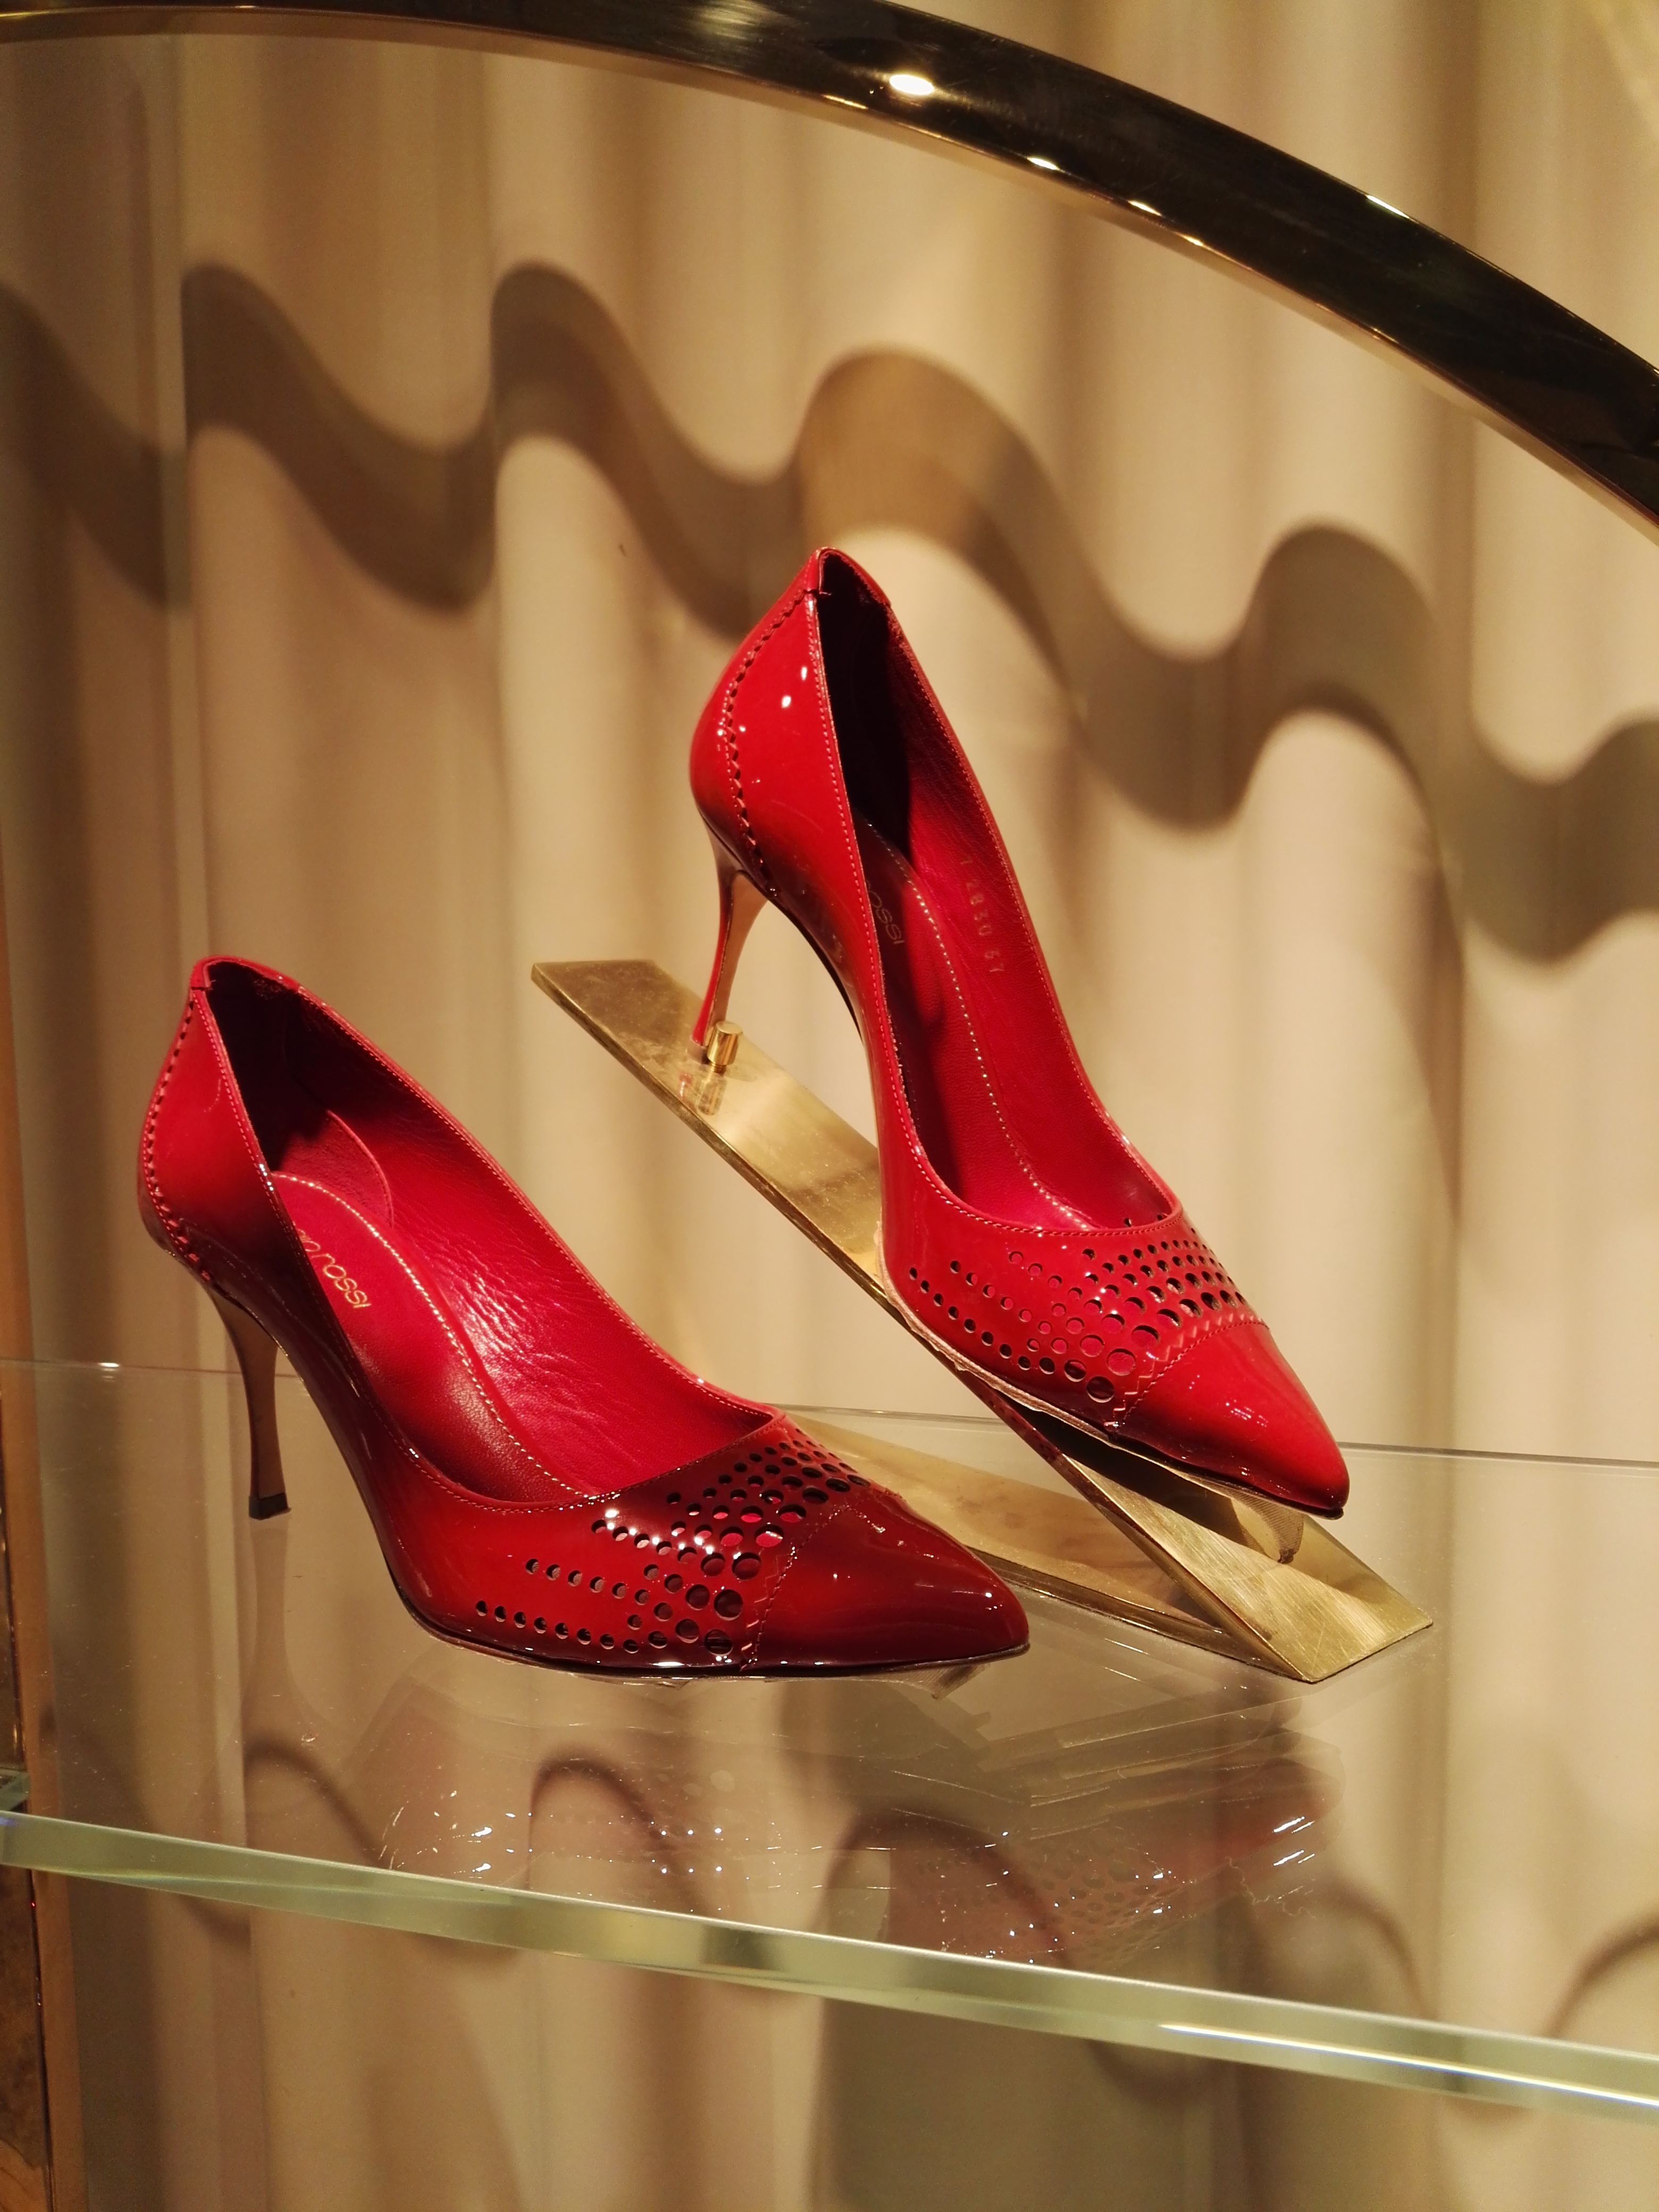
shoe, flower, leg, food, red, beijing, footwear, guildford grass, red high heels, high heeled footwear